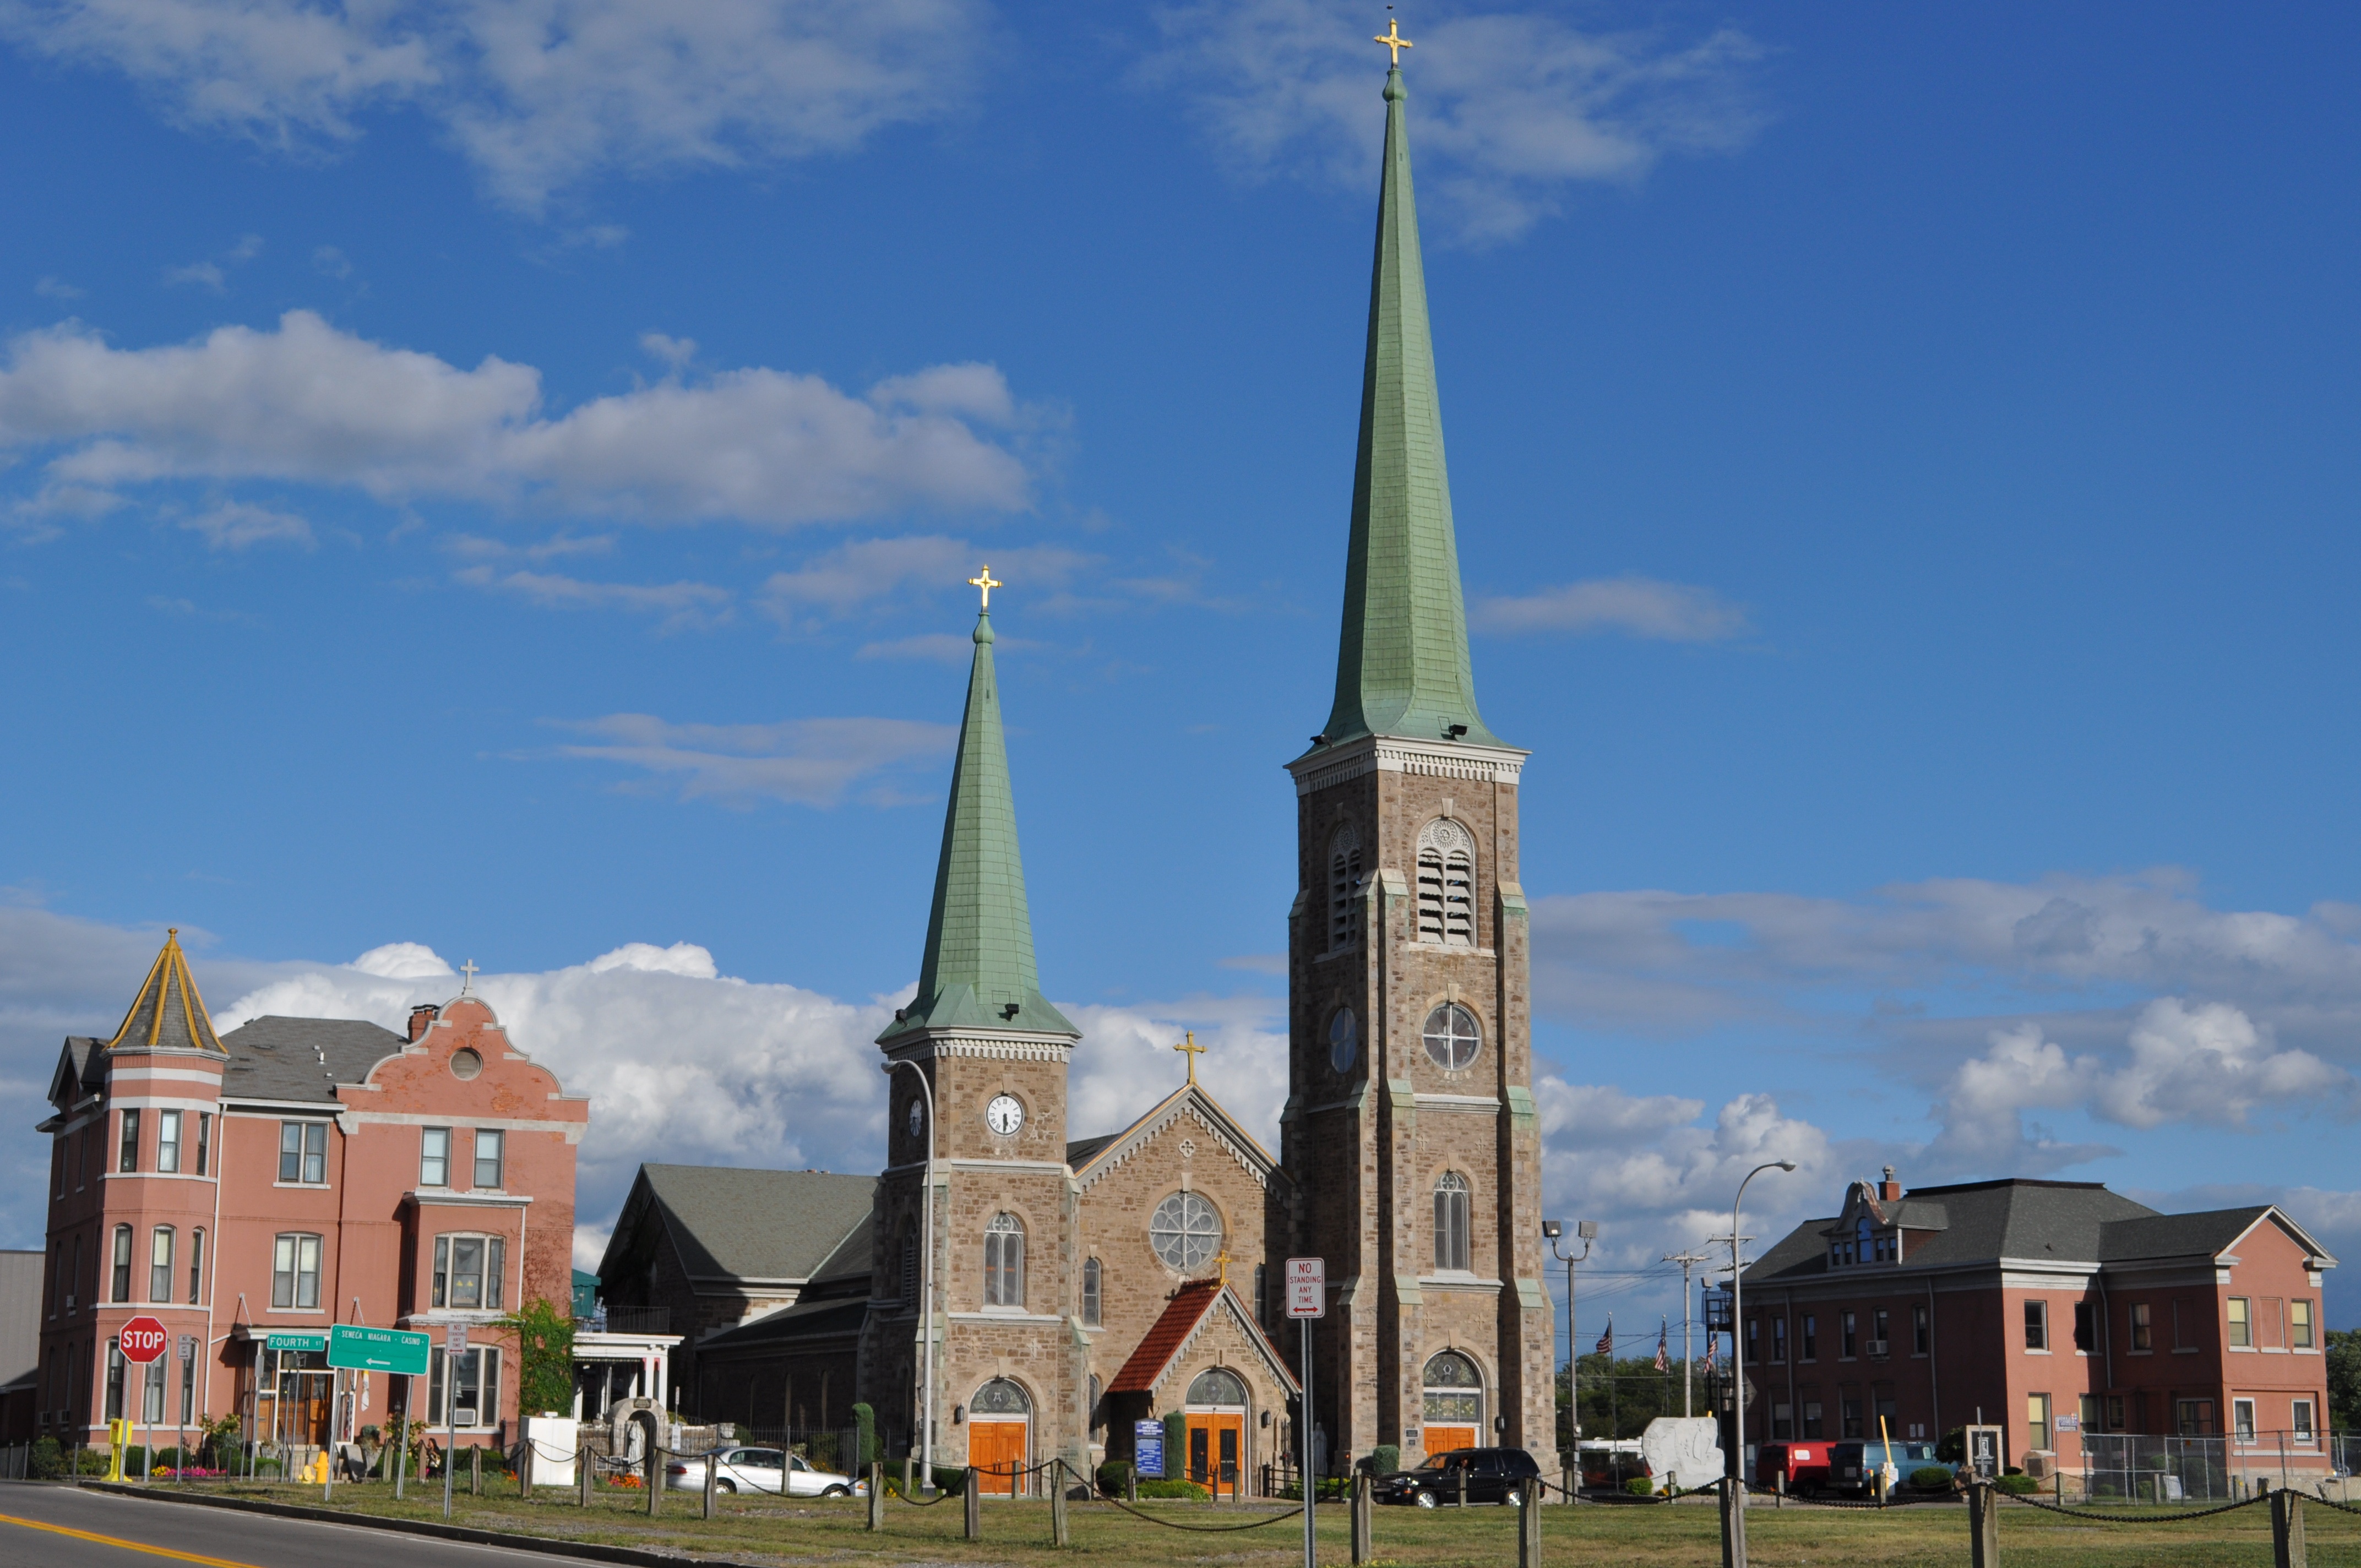
architecture, town, building, city, monument, cityscape, tower, religion, landmark, church, cathedral, gothic, place of worship, united states, old town, spire, steeple, obelisk, catholic church